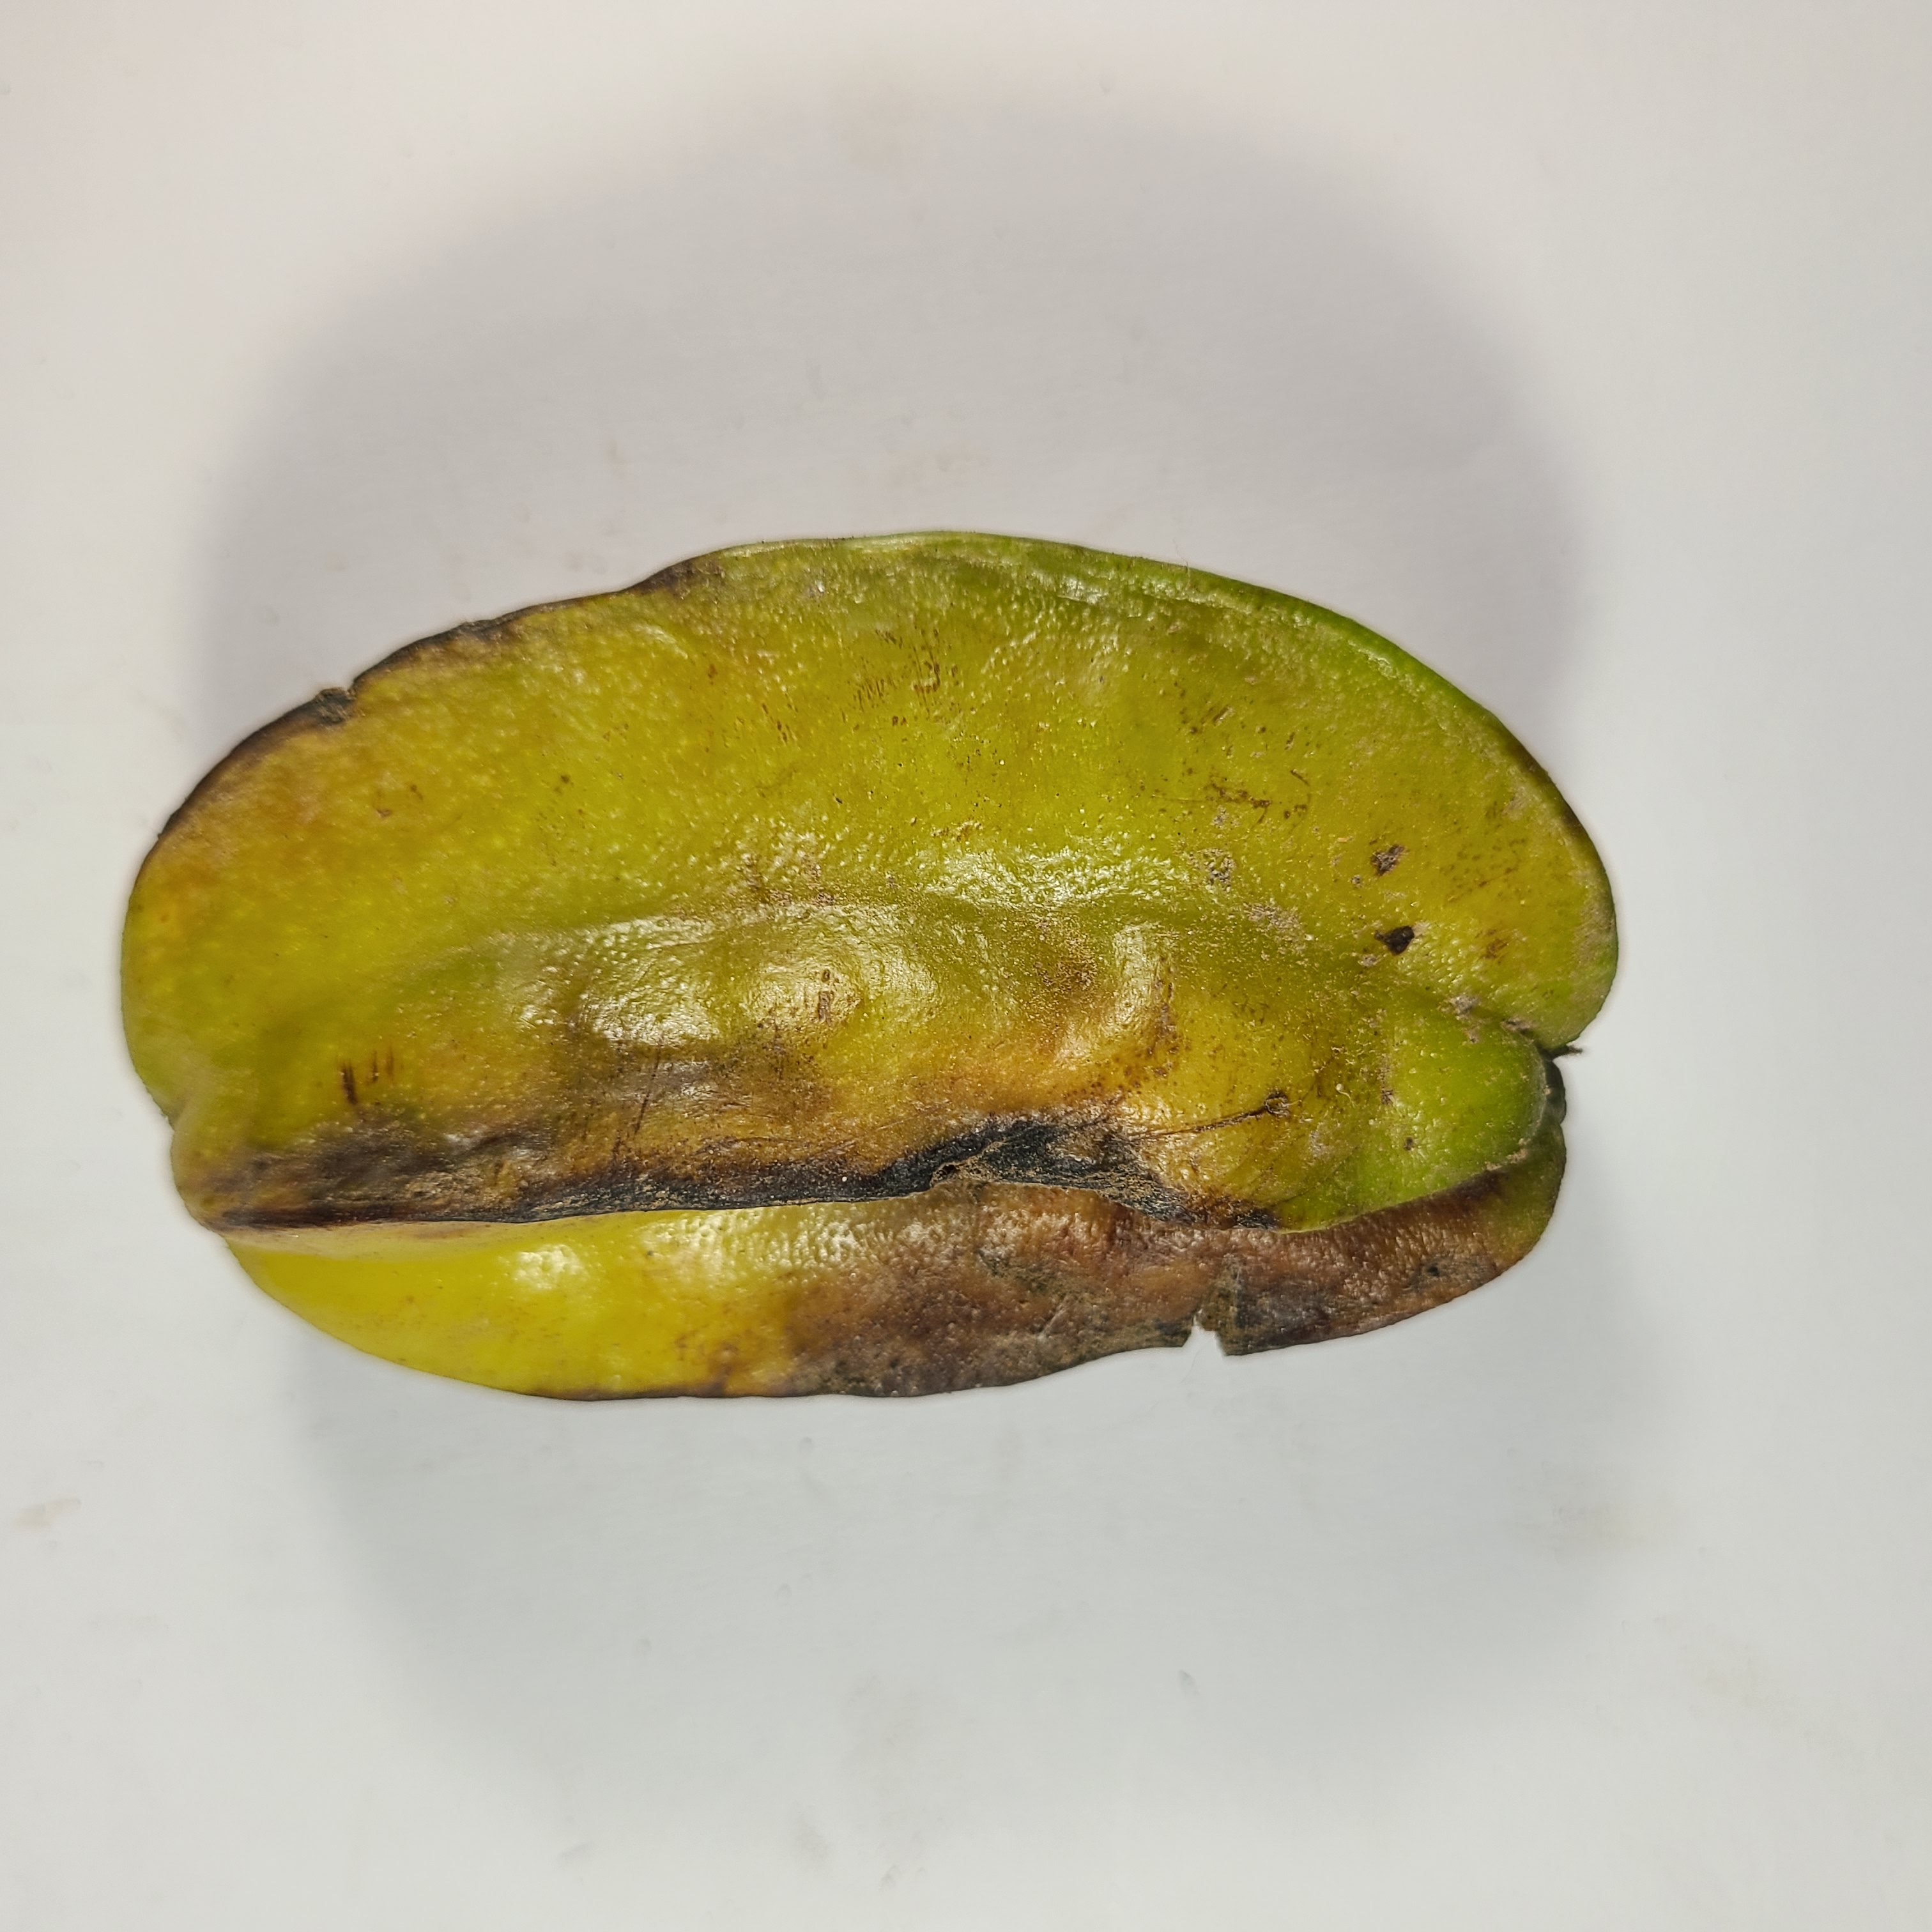
Label: Unhealthy Fruits